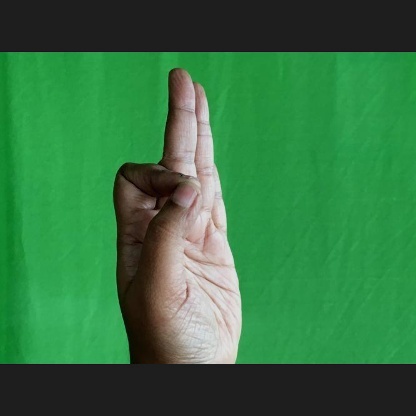
Mudra: Aralam